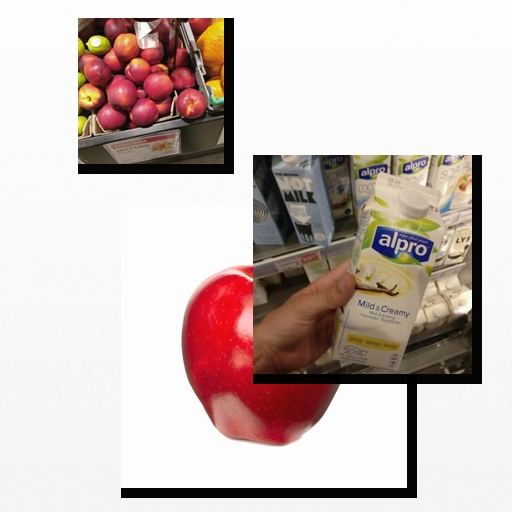
Food items: nectarine, vanilla_soy_yogurt, apple